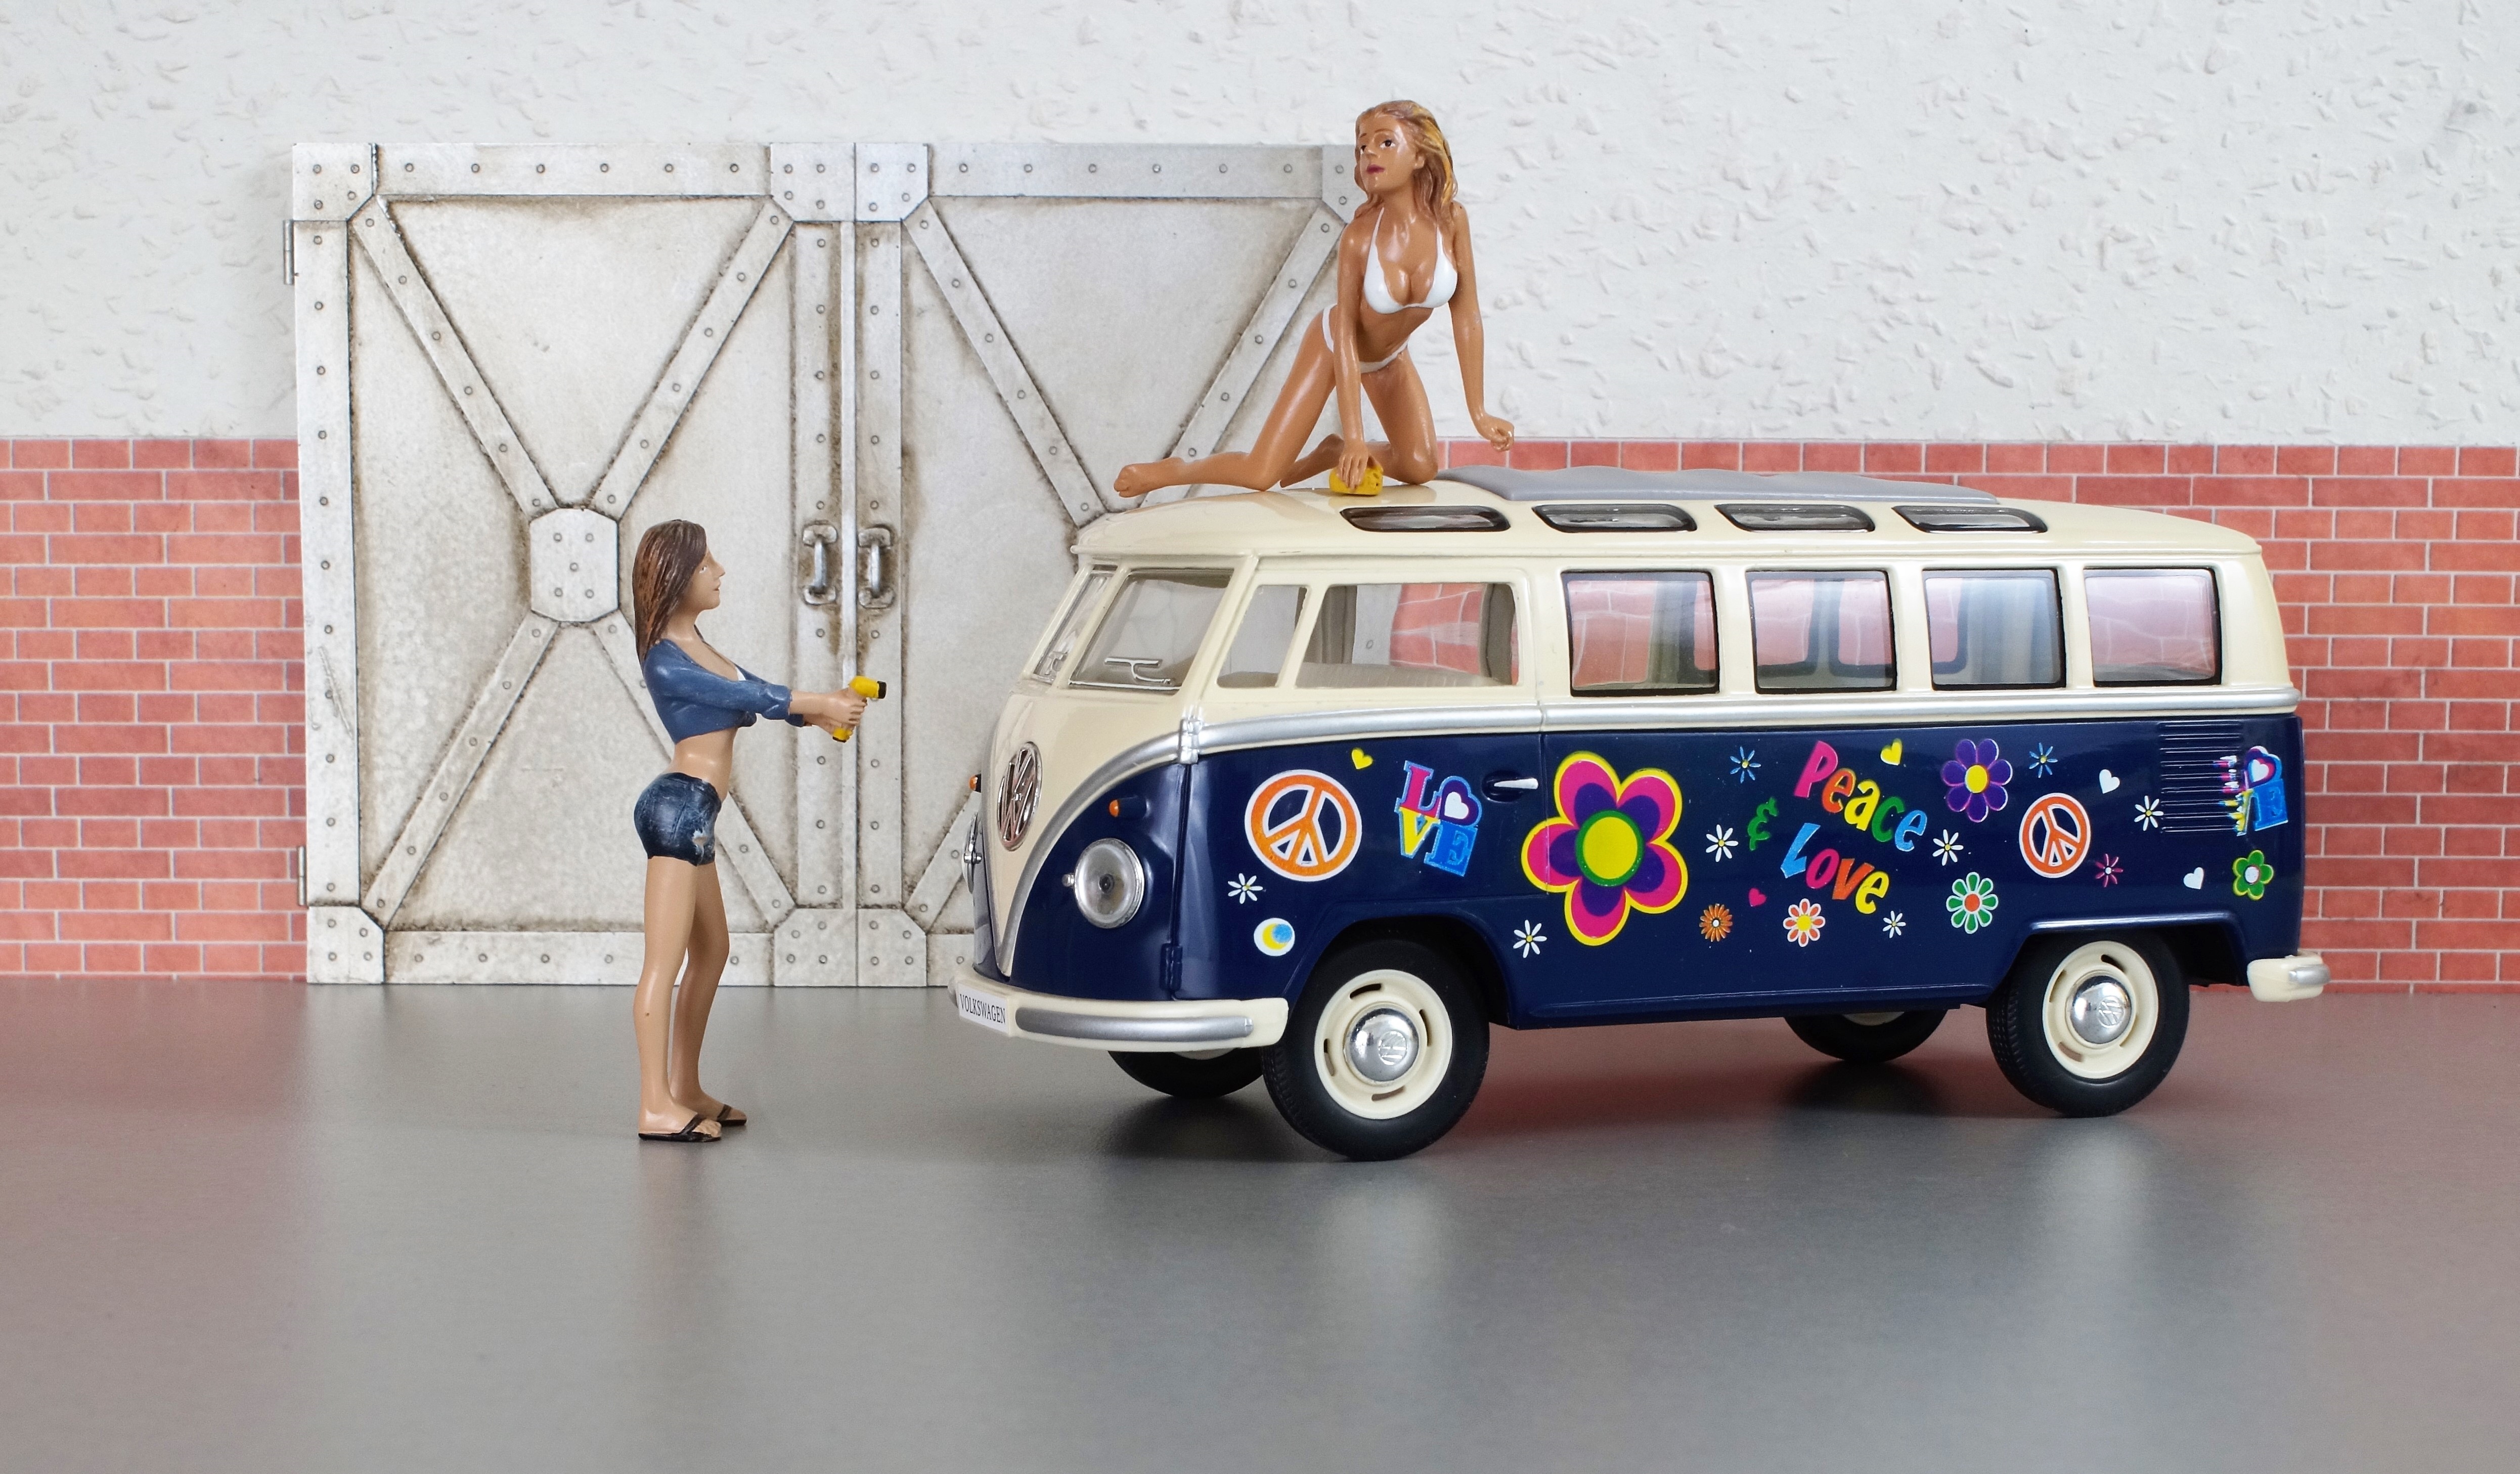
woman, vintage, retro, vw, van, old, transport, vehicle, auto, vw bus, bikini, bus, camper, art, toys, oldtimer, sexy, nostalgic, bulli, toy car, t1, car wash, model car, volkswagen vw, camping bus, land vehicle